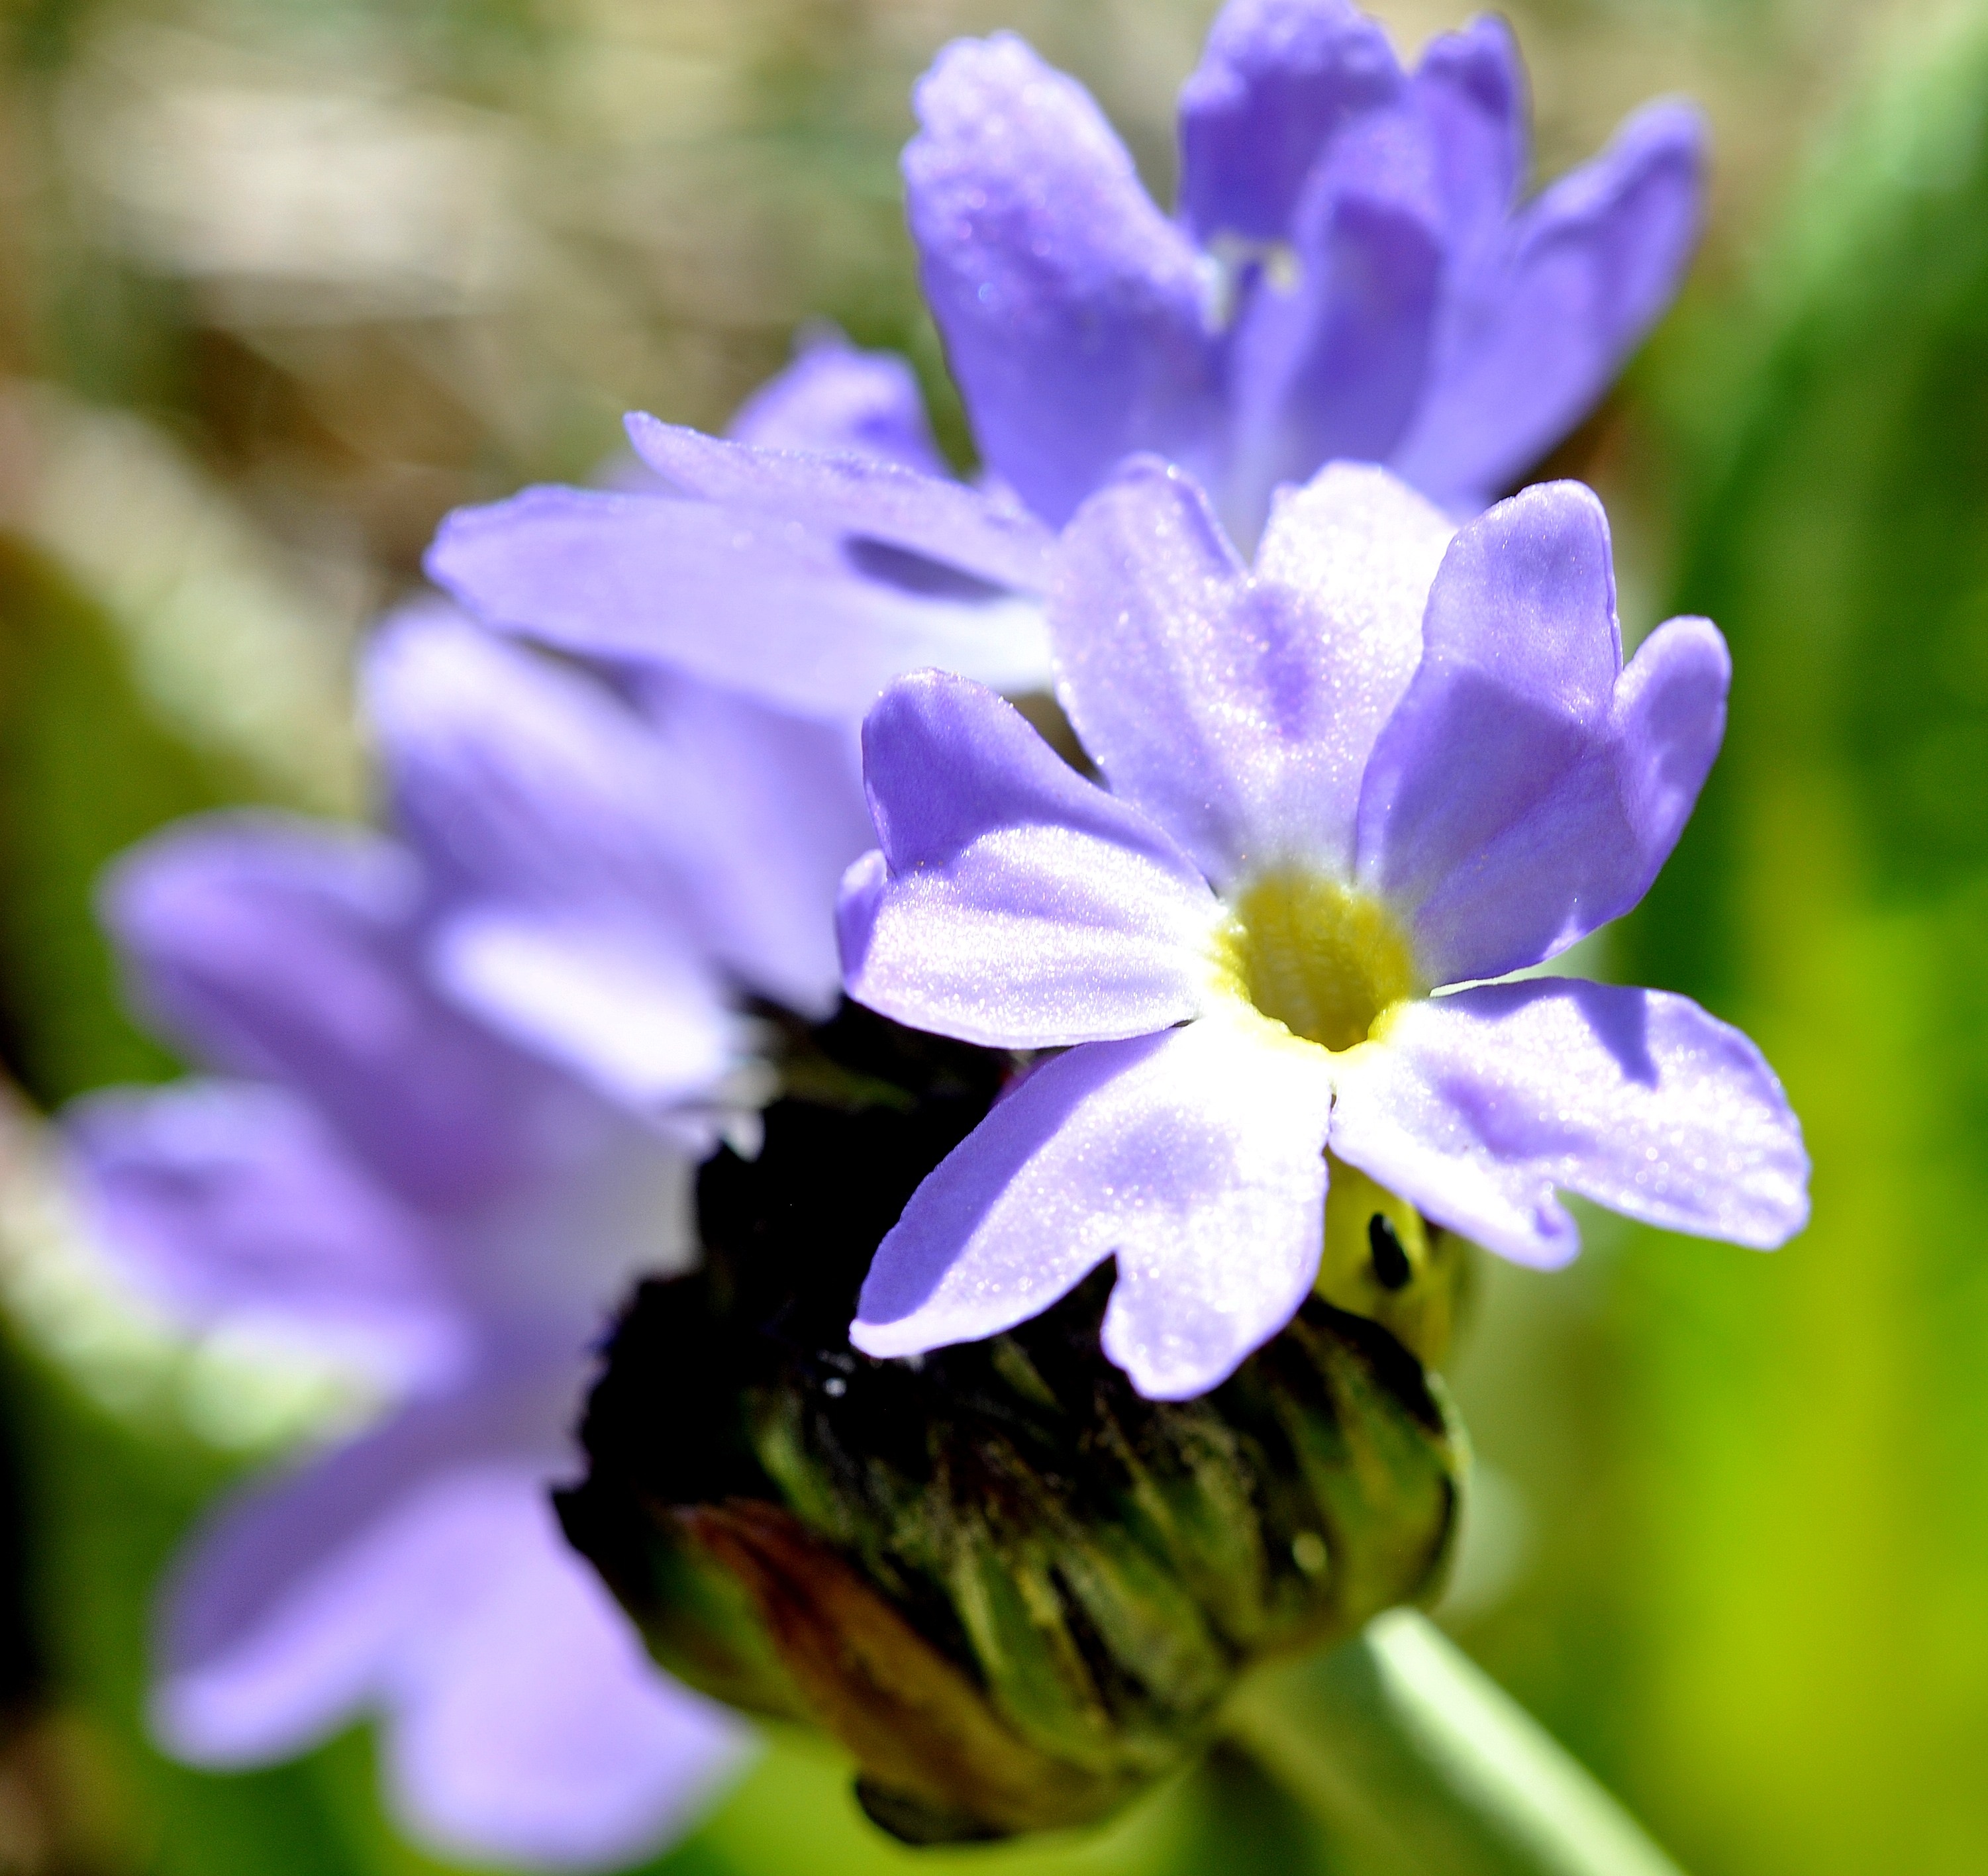
blossom, plant, flower, petal, bloom, spring, botany, close, flora, wildflower, eye, early bloomer, viola, macro photography, flowering plant, light blue, ball flower, land plant, violet family